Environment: real
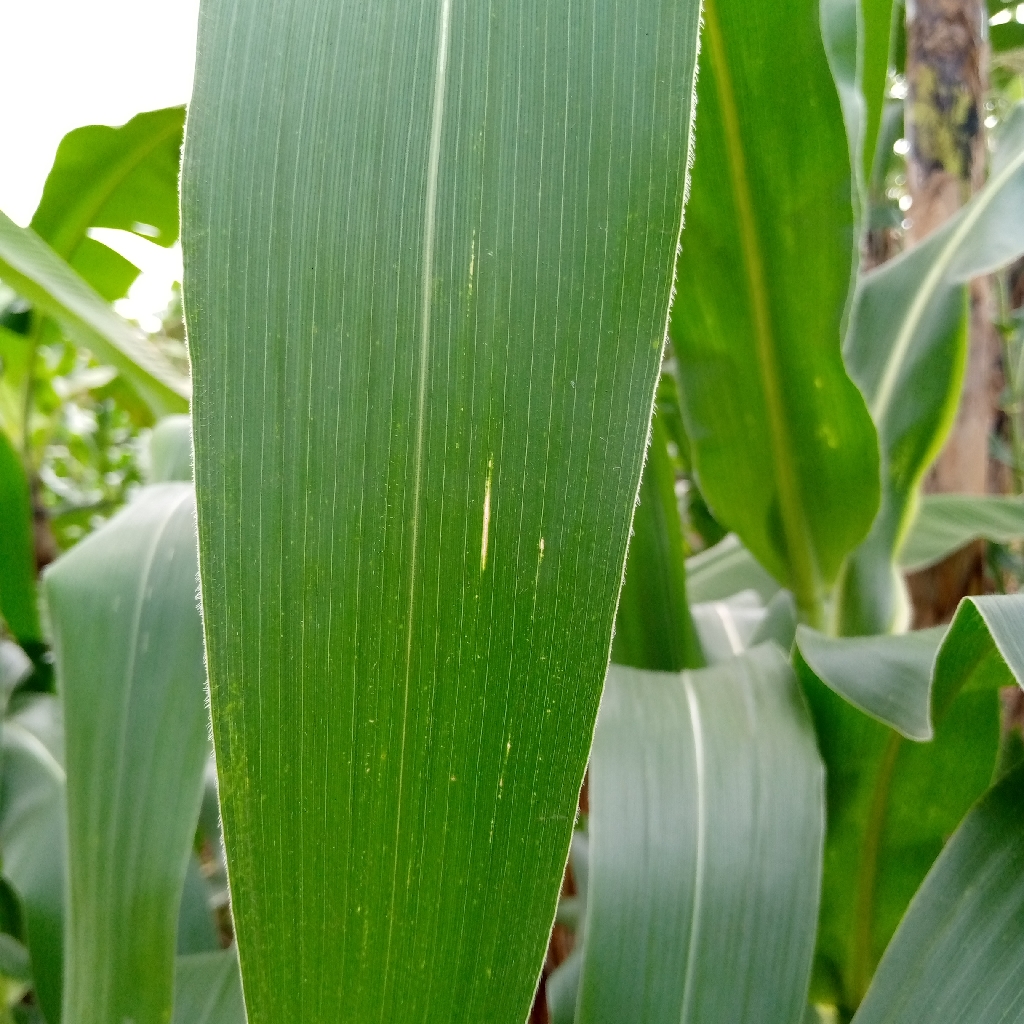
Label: healthy